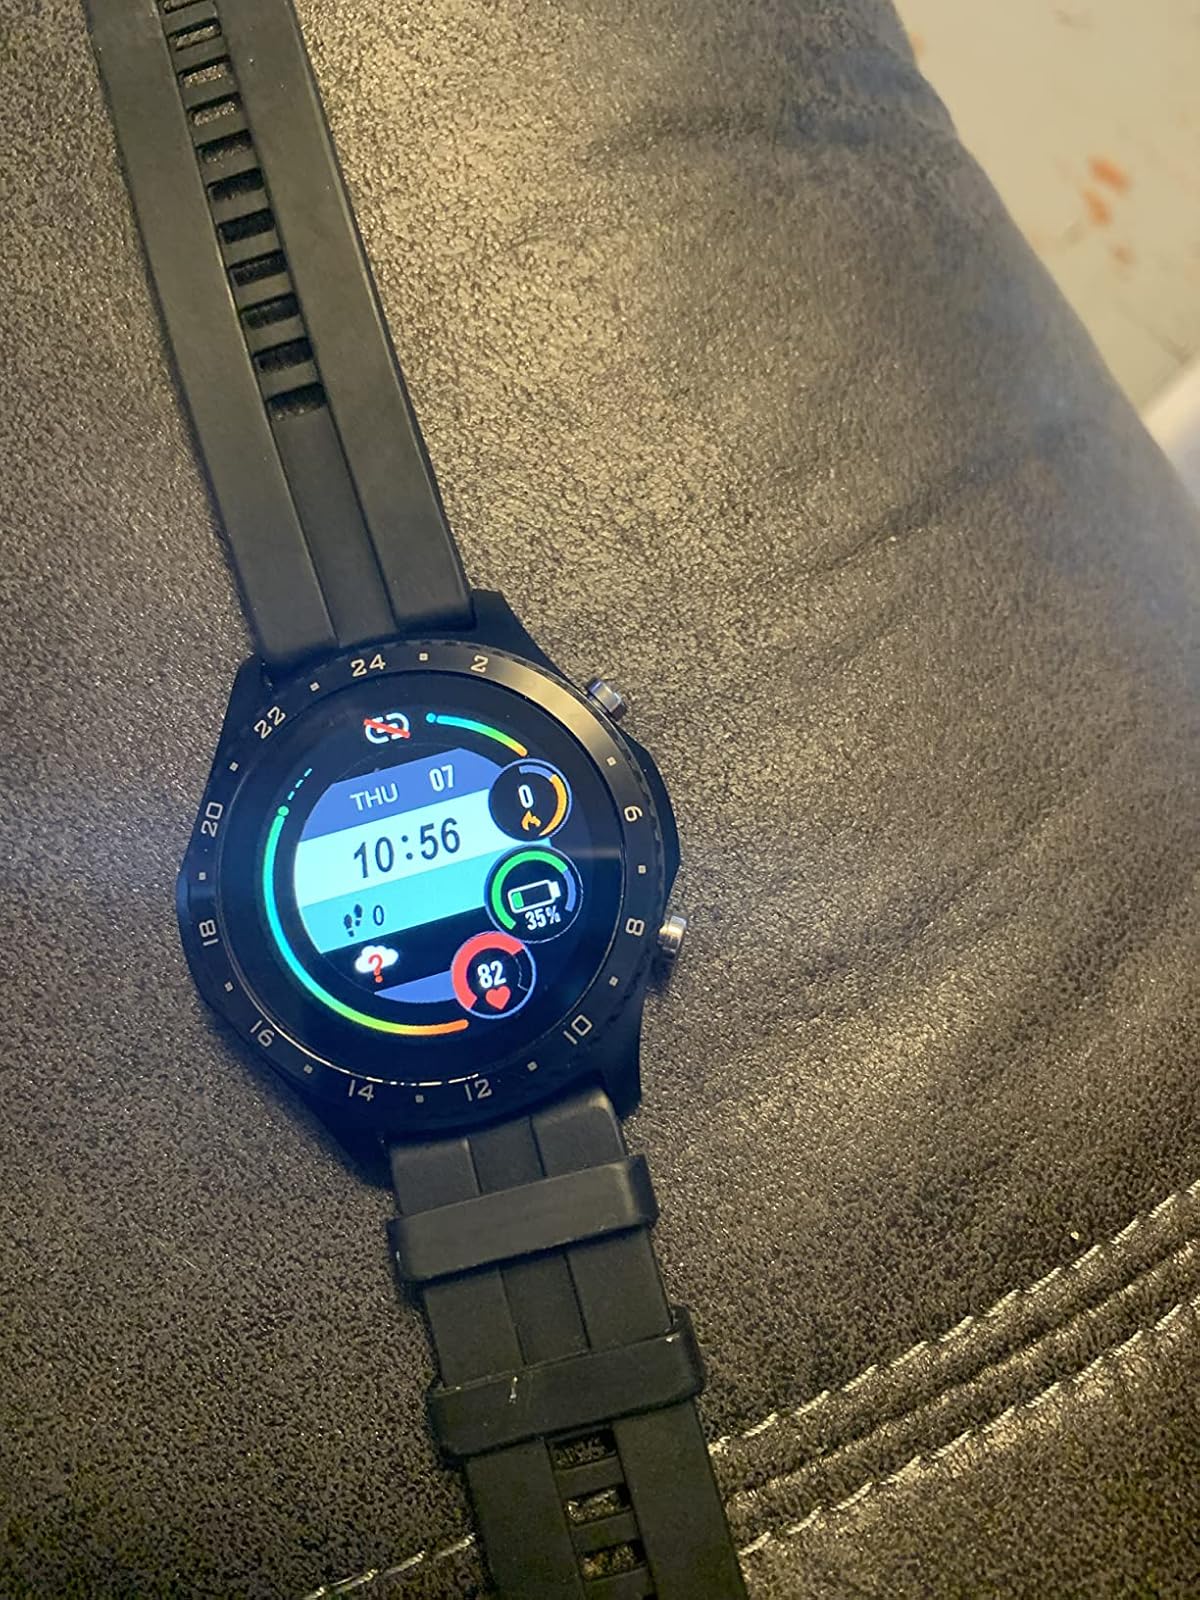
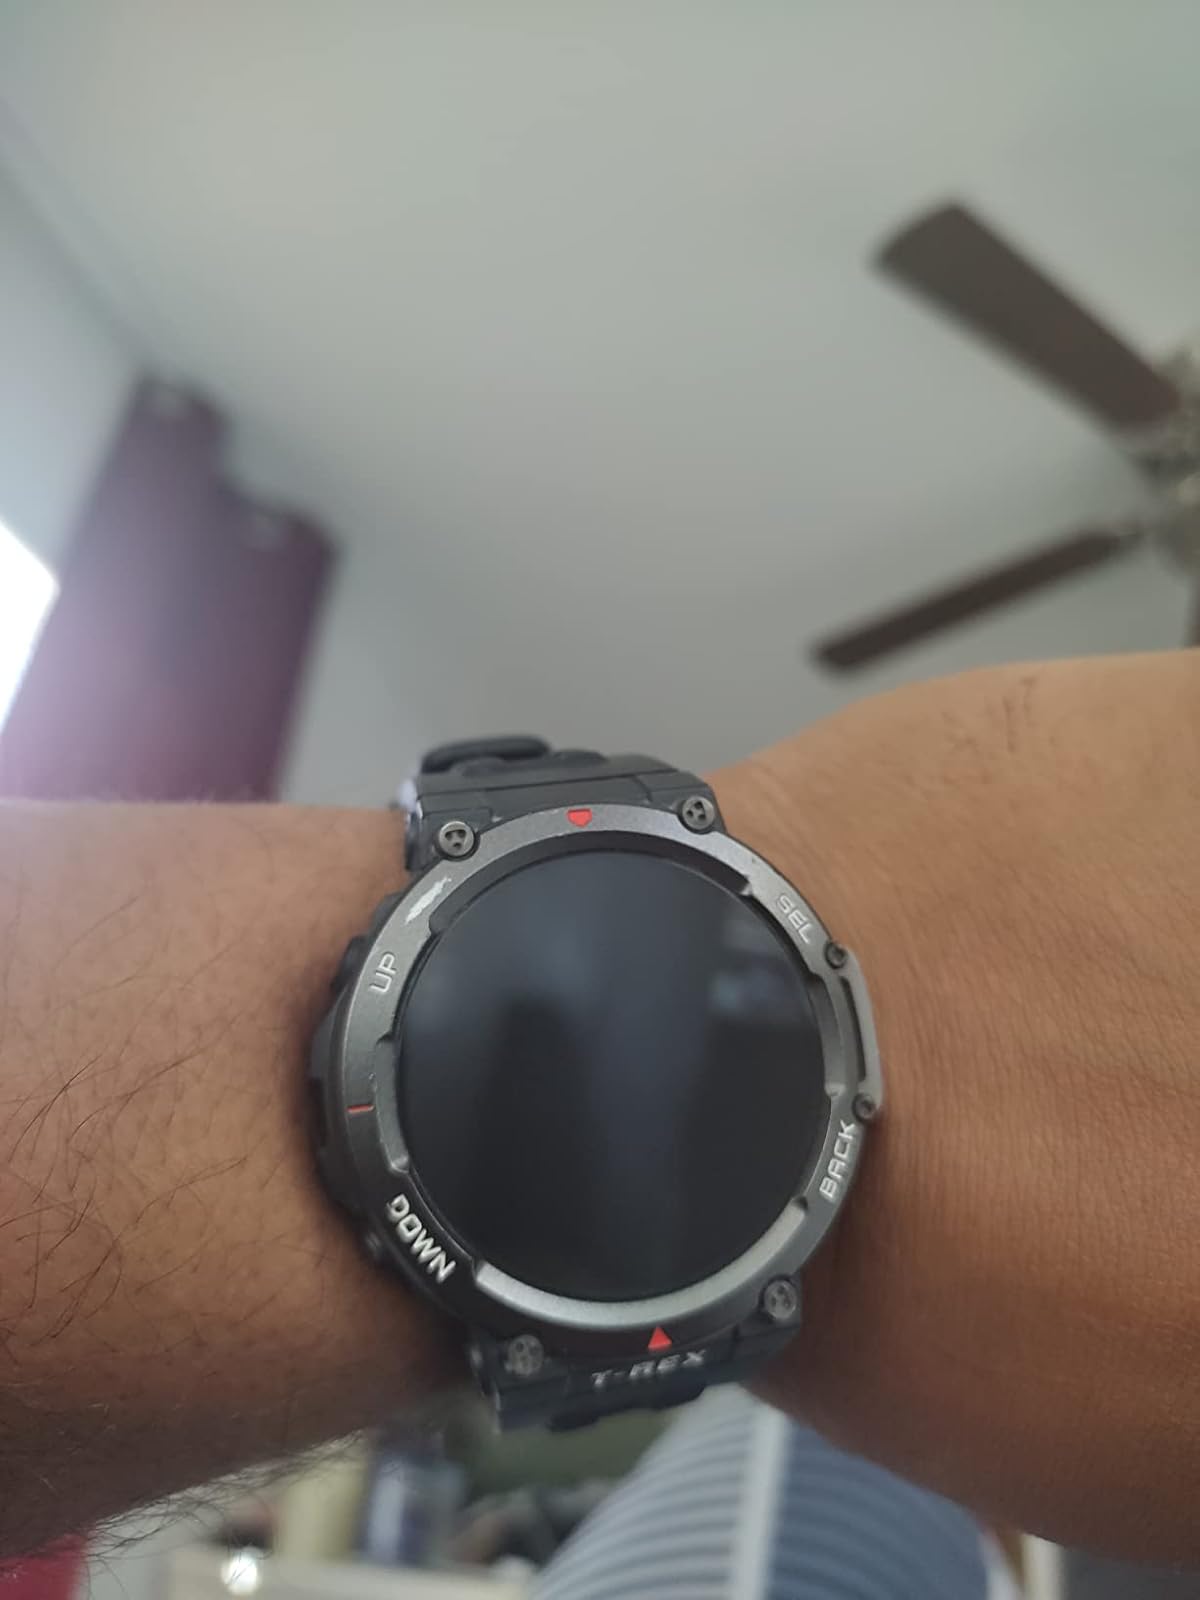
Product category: smartwatch
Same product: no